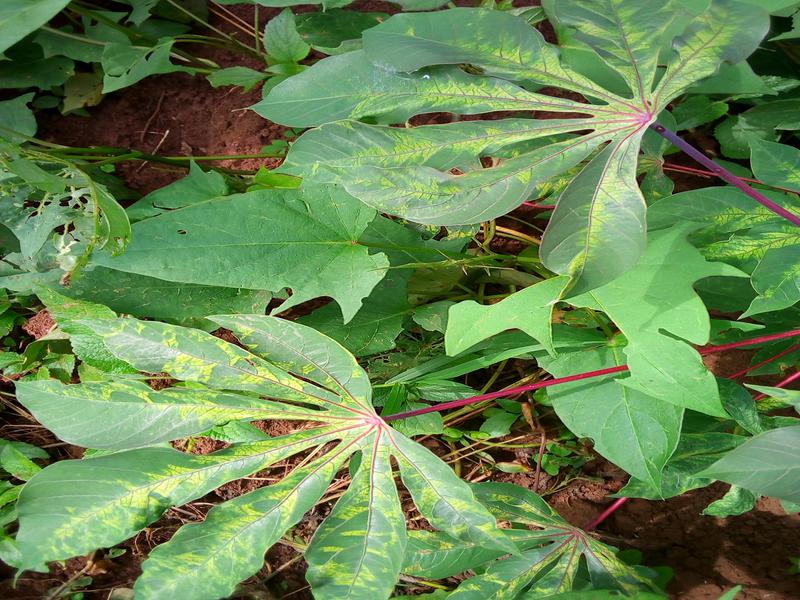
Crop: cassava
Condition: mosaic_disease